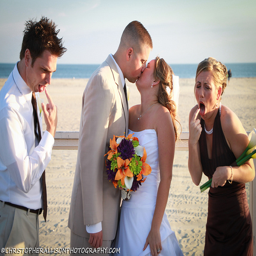
A bridal couple kissing while friends make faces to either side.
Two men and two women on sea beach,one pair is kissing each other.
Bridal party gagging as bride and groom kiss.
A bride and groom are kissing on the beach.
two people kissing and two people mocking them